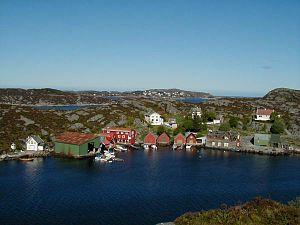
Fjell est une commune du comté de Hordaland, en Norvège.